David Cunningham of Auchenharvie

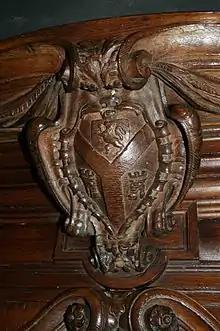
Arms of Sir David Cunningham at St Lukes, Charlton

David Cunningham of Auchenharvie (died 1659) was a Scottish courtier and landowner. An absentee owner of Auchenharvie Castle, in London he was an administrator of income to Charles I of England, as "Receiver of the rents the king had as Prince Charles". A large number of his letters are preserved in the National Records of Scotland. One letter describes with enthusiasm the formation of a secret brotherhood of courtiers, comprising the Scottish "cubicular" or bedchamber servants.